Counterfeit watch

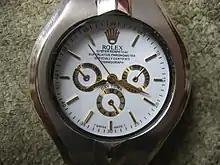
Example of a counterfeit watch, fake Rolex Daytona bought on the streets in New York City

A counterfeit watch (or replica watch) is an unauthorised copy of an authentic watch. High-end luxury watches such as Rolex, Patek Philippe and Richard Mille are frequently counterfeited and sold on city streets and online. With technological advancements, many non-luxury and inexpensive quartz watches are also commonly counterfeited.